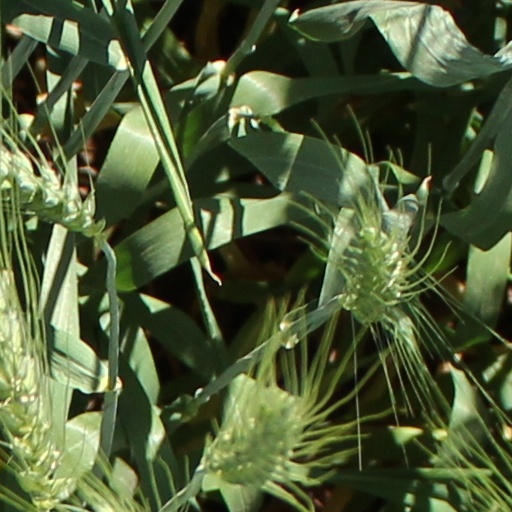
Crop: wheat